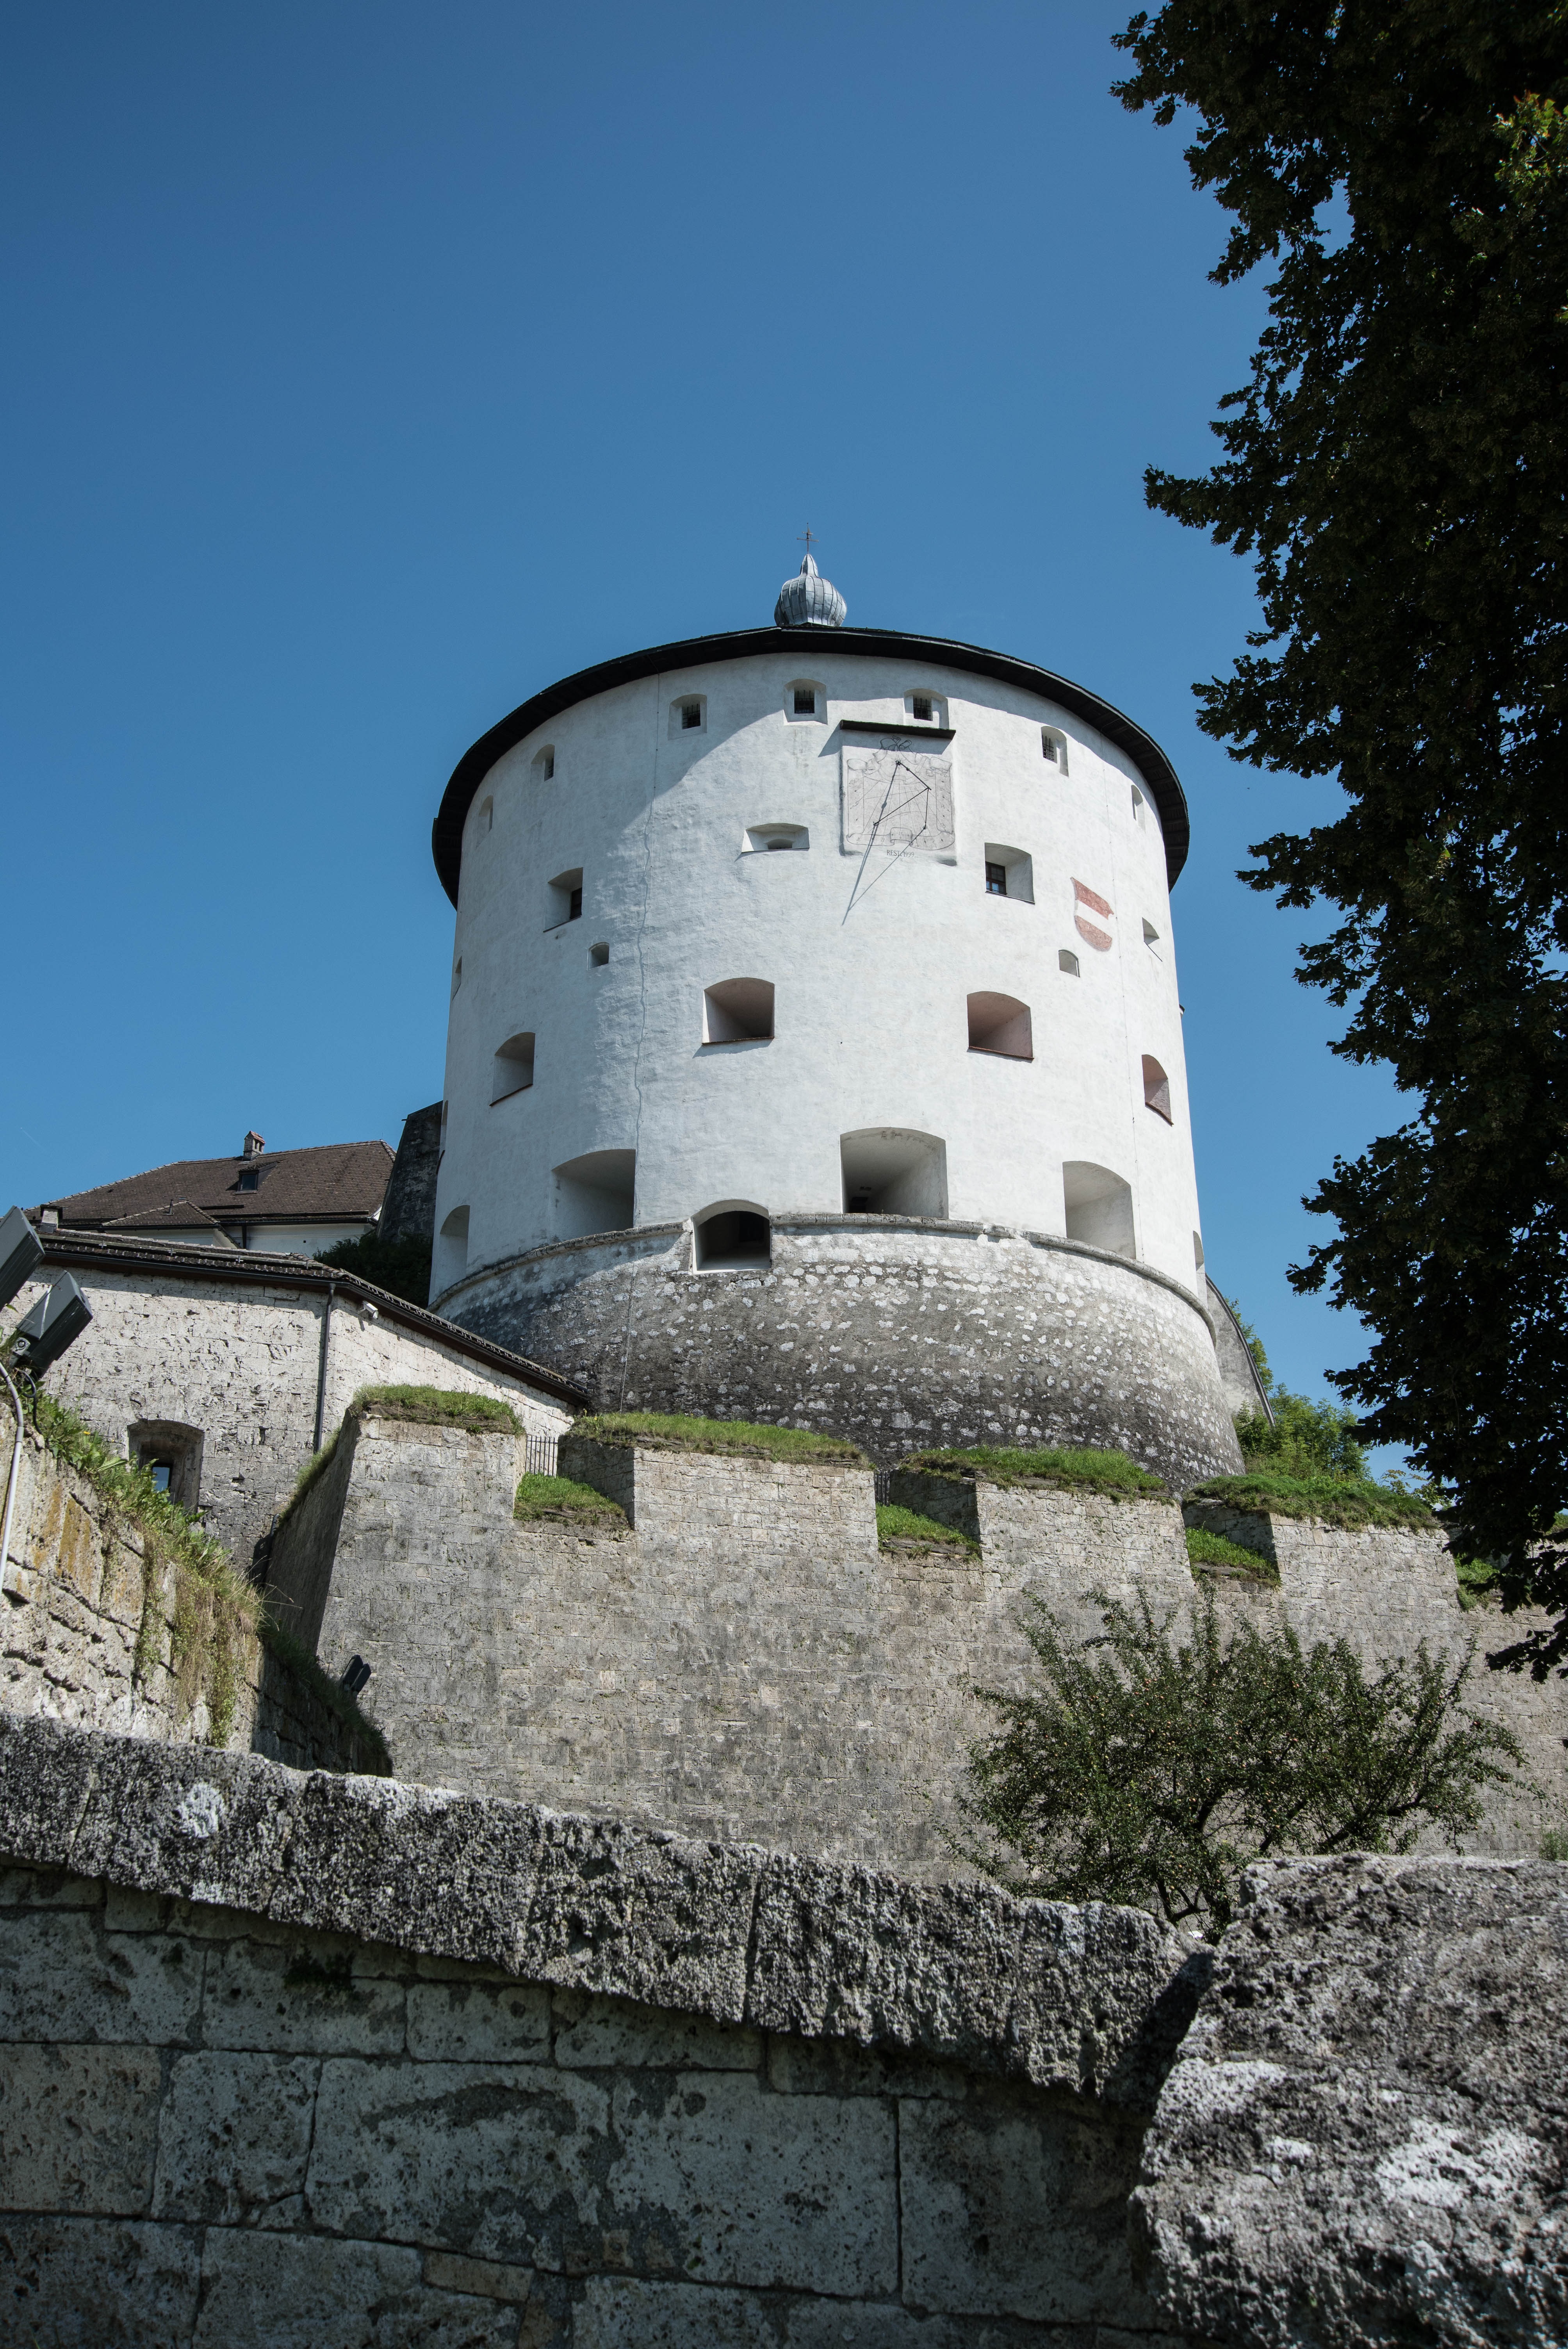
lighthouse, building, chateau, tower, castle, landmark, fortification, places of interest, fortress, monastery, historically, kufstein, tyrol, fixed